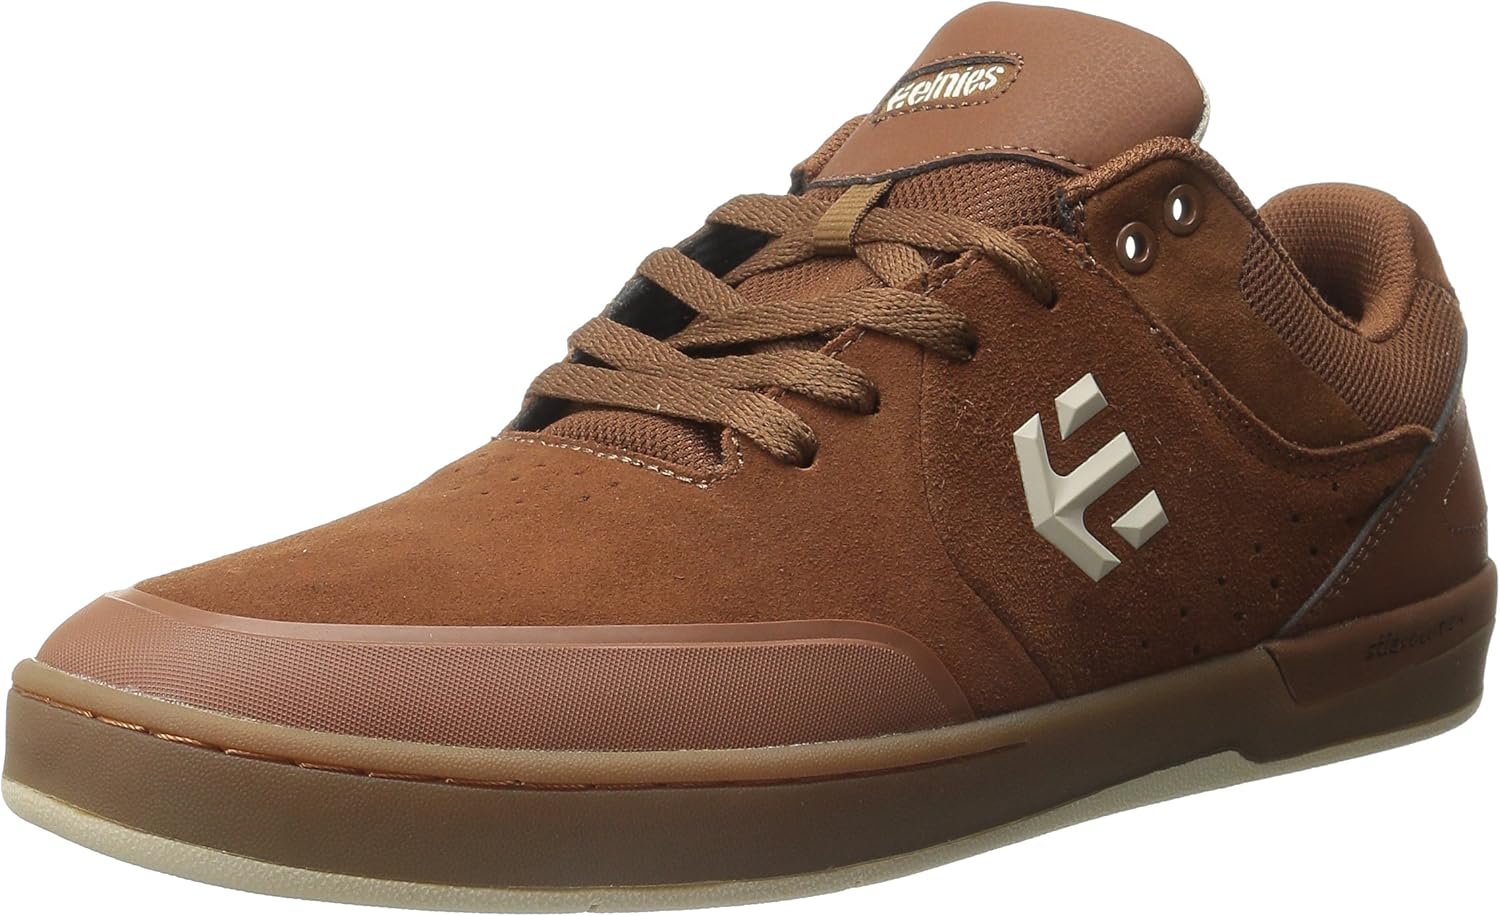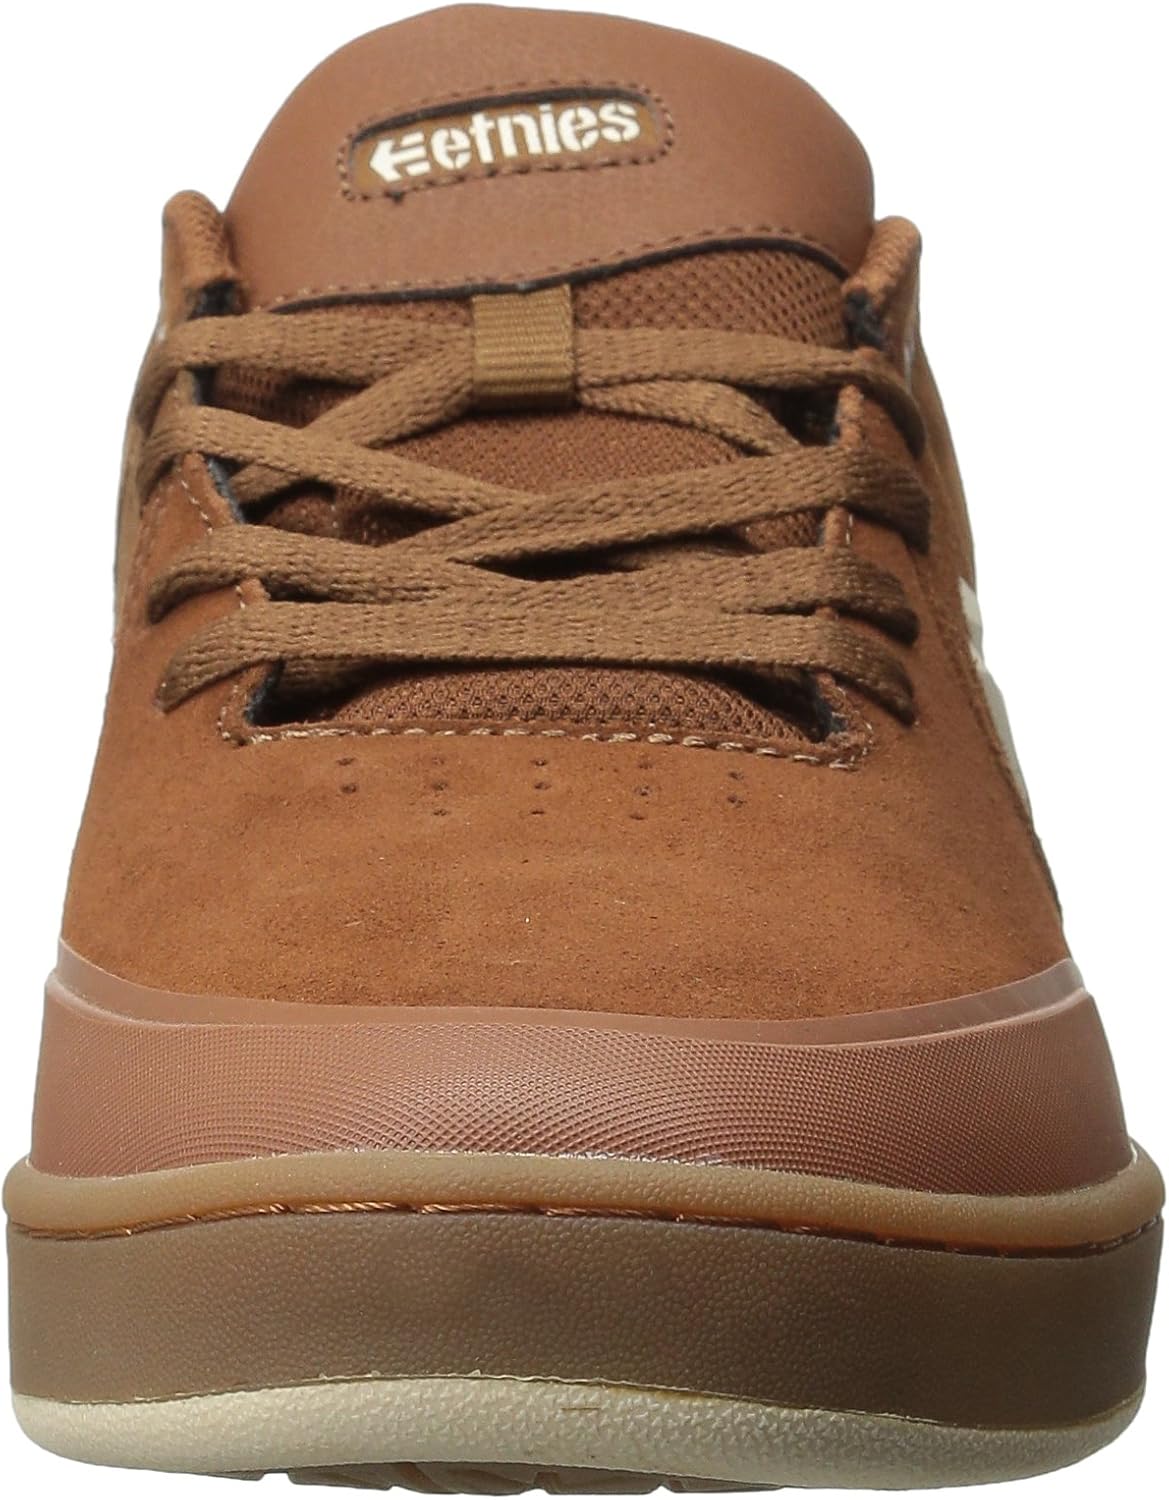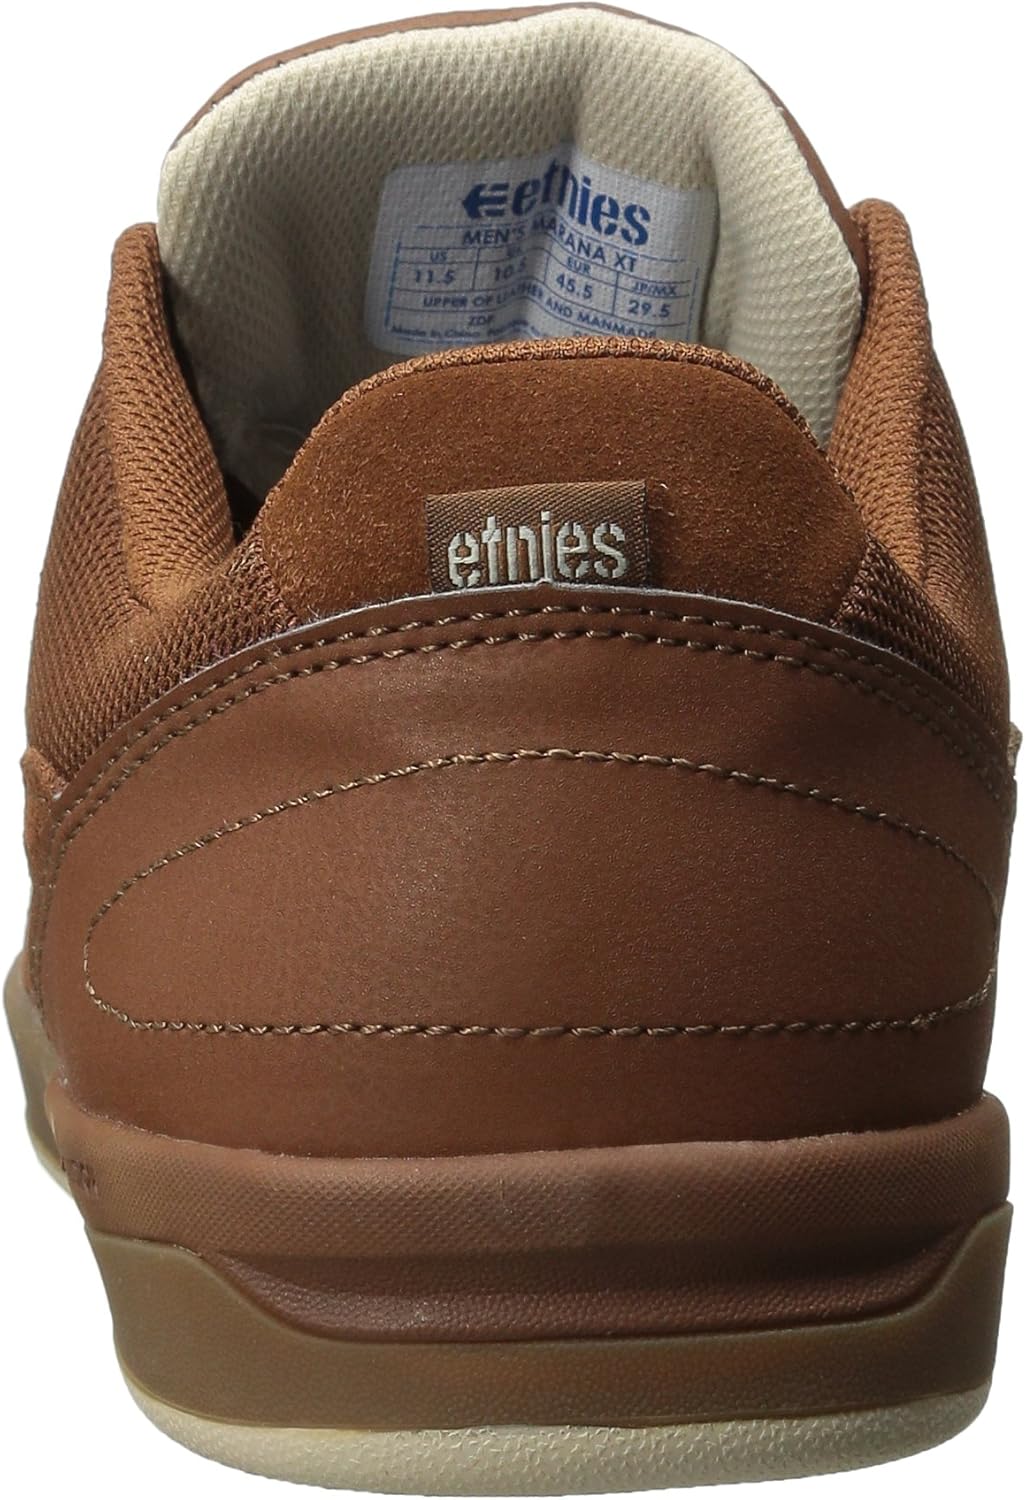
Etnies Men's Marana Xt Skateboarding Shoe
Category: AMAZON FASHION
The Marana XT features a foam lite 1 insole, exposed STI evolution foam™ midsole, 400 NBS outsole tread inspired by original Marana with added herringbone, super durable pu flow-molded toe cap, hot melt synthetic suede collar panel, and medial side perforation for breathability.
Features: 100% Suede/Textile/Synthetic | Imported | Rubber sole | Foam Lite 1 insole | 400 NBS outsole tread | super durable PU flow-molded toe cap | hot melt synthetic suede collar panel | medial side perforated for breathability